Yuki Sato (wrestler)

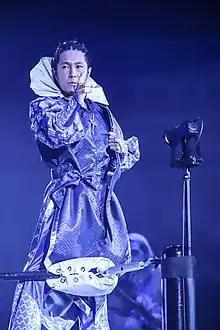
Sato in January 2023

is a Japanese professional wrestler. As of 2019, he is currently signed to Pro Wrestling Noah, where he performs under the ring name Amakusa (stylized in "all caps"), and is a former two time GHC Junior Heavyweight Champion. He previously wrestled in Noah as , in Kaientai Dojo under his real name, and in Michinoku Pro Wrestling as .